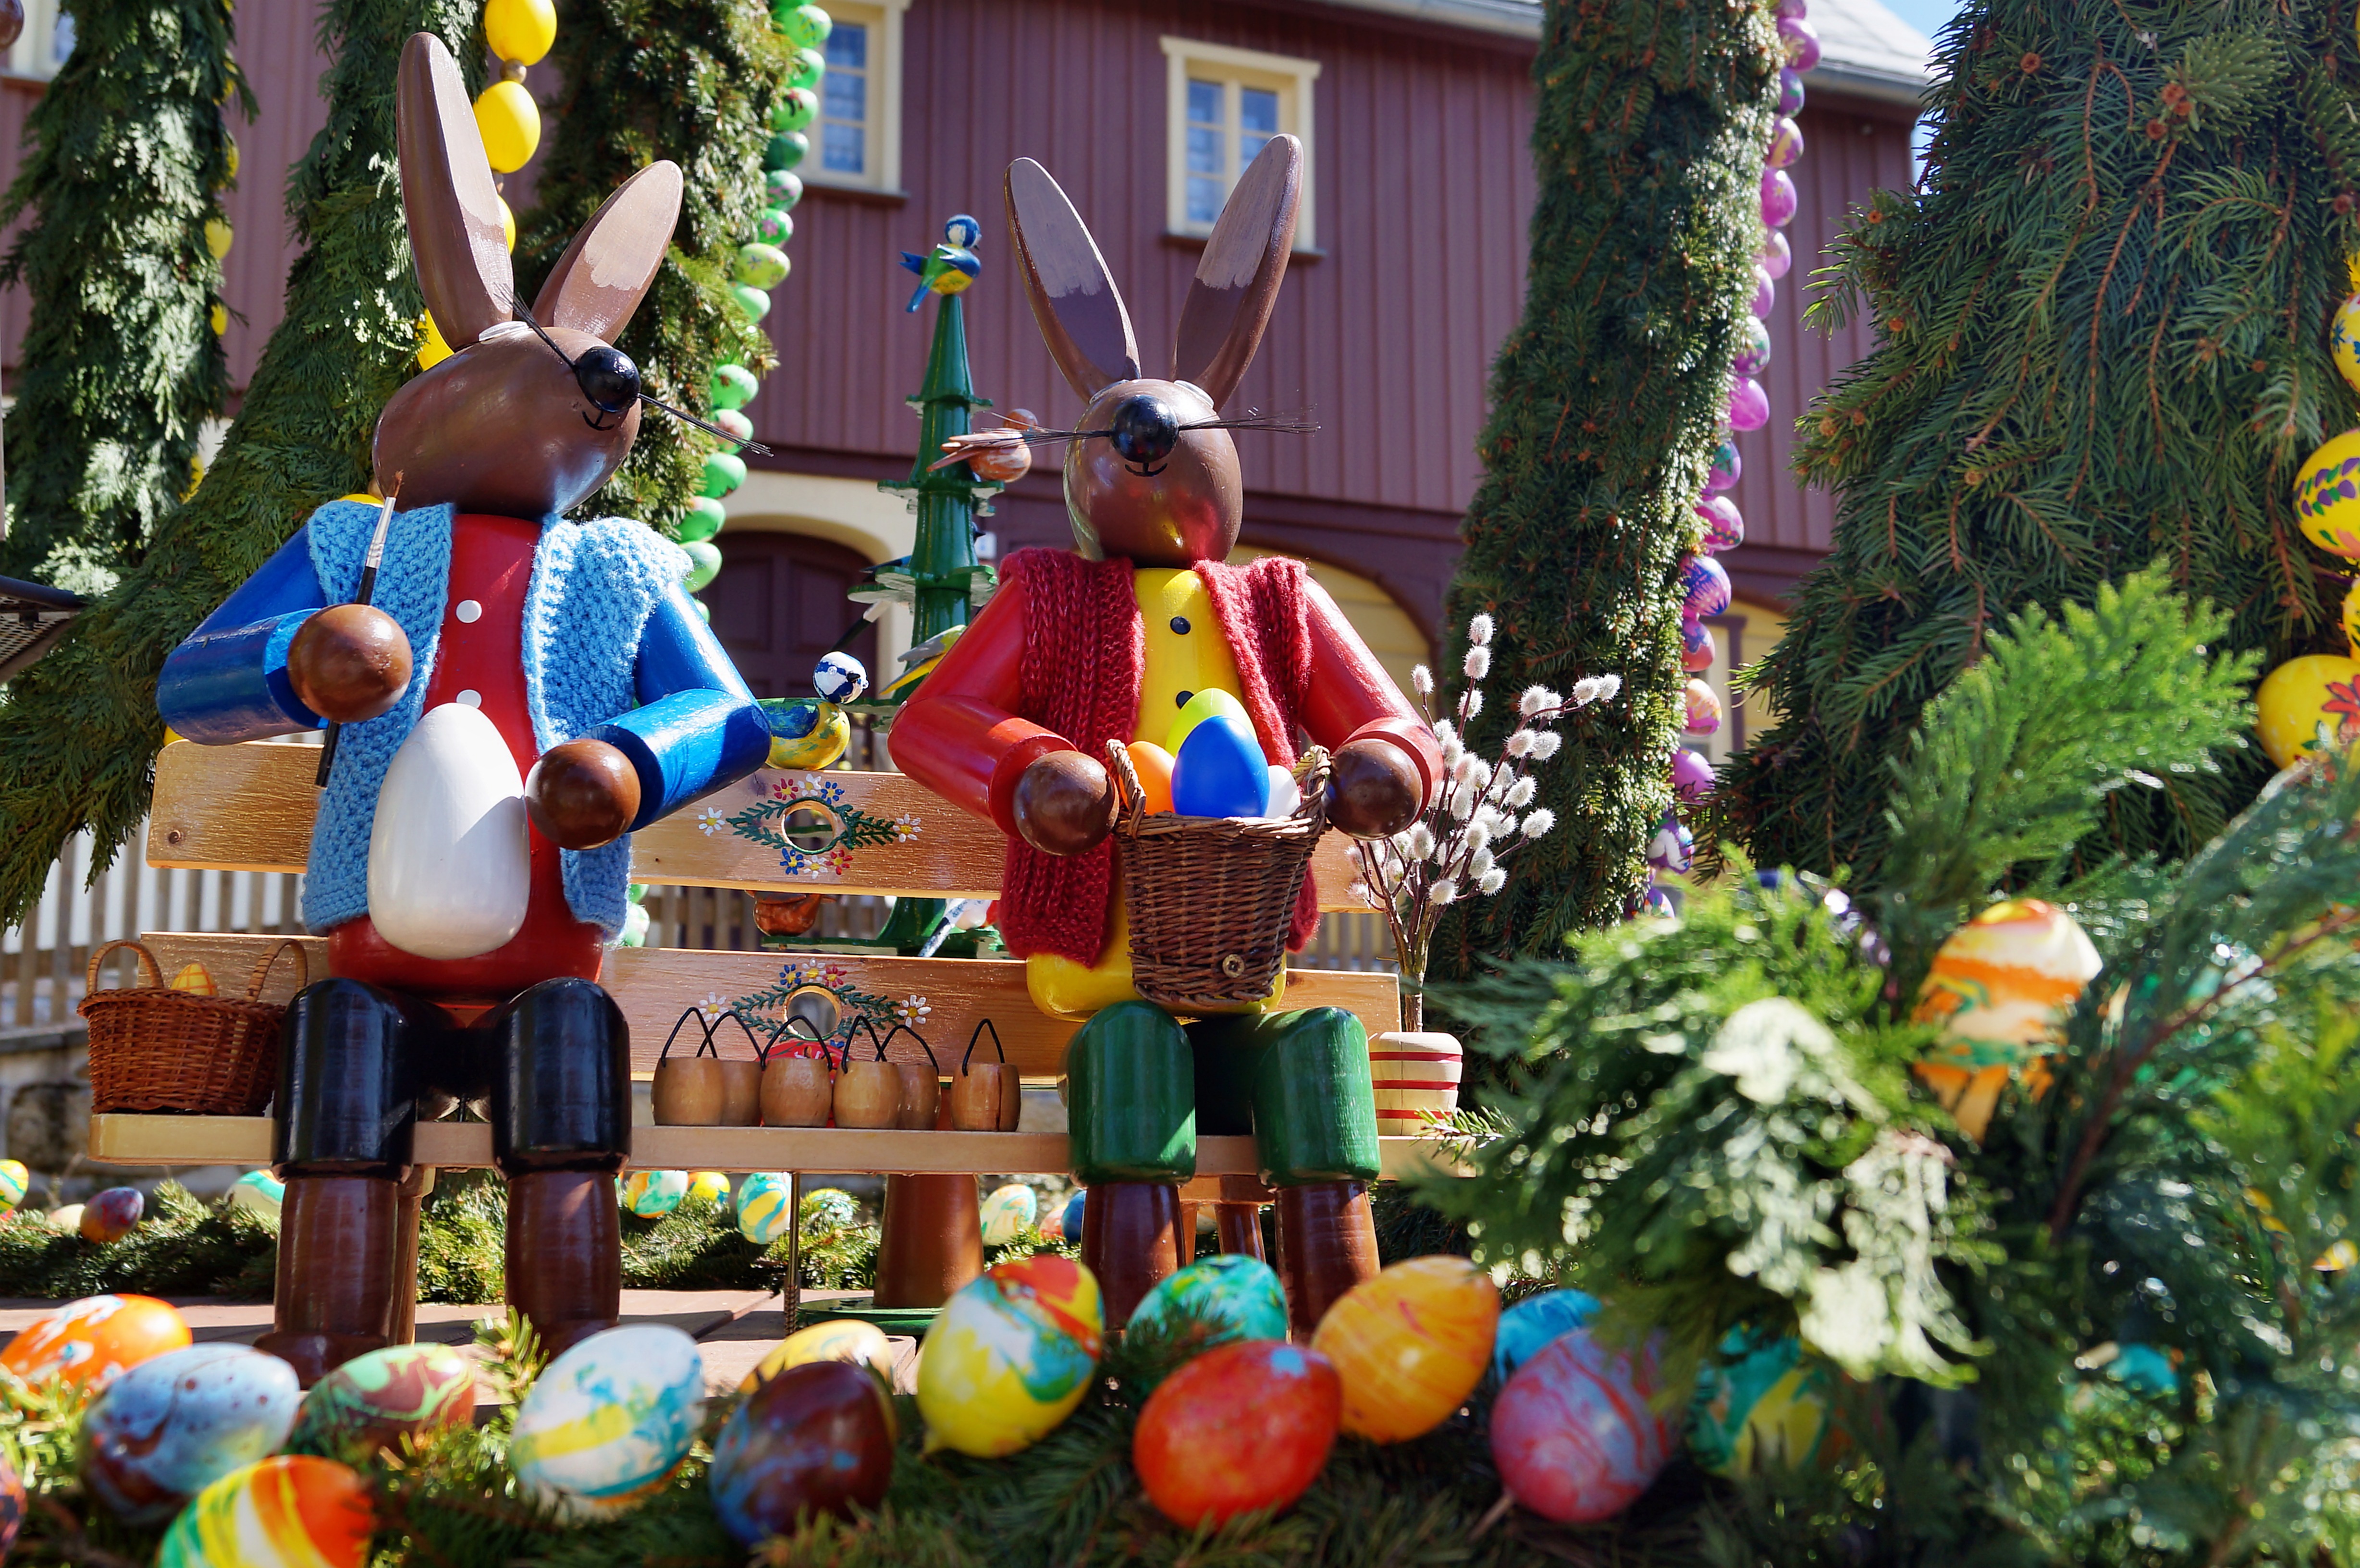
painting, festival, easter, event, wooden figures